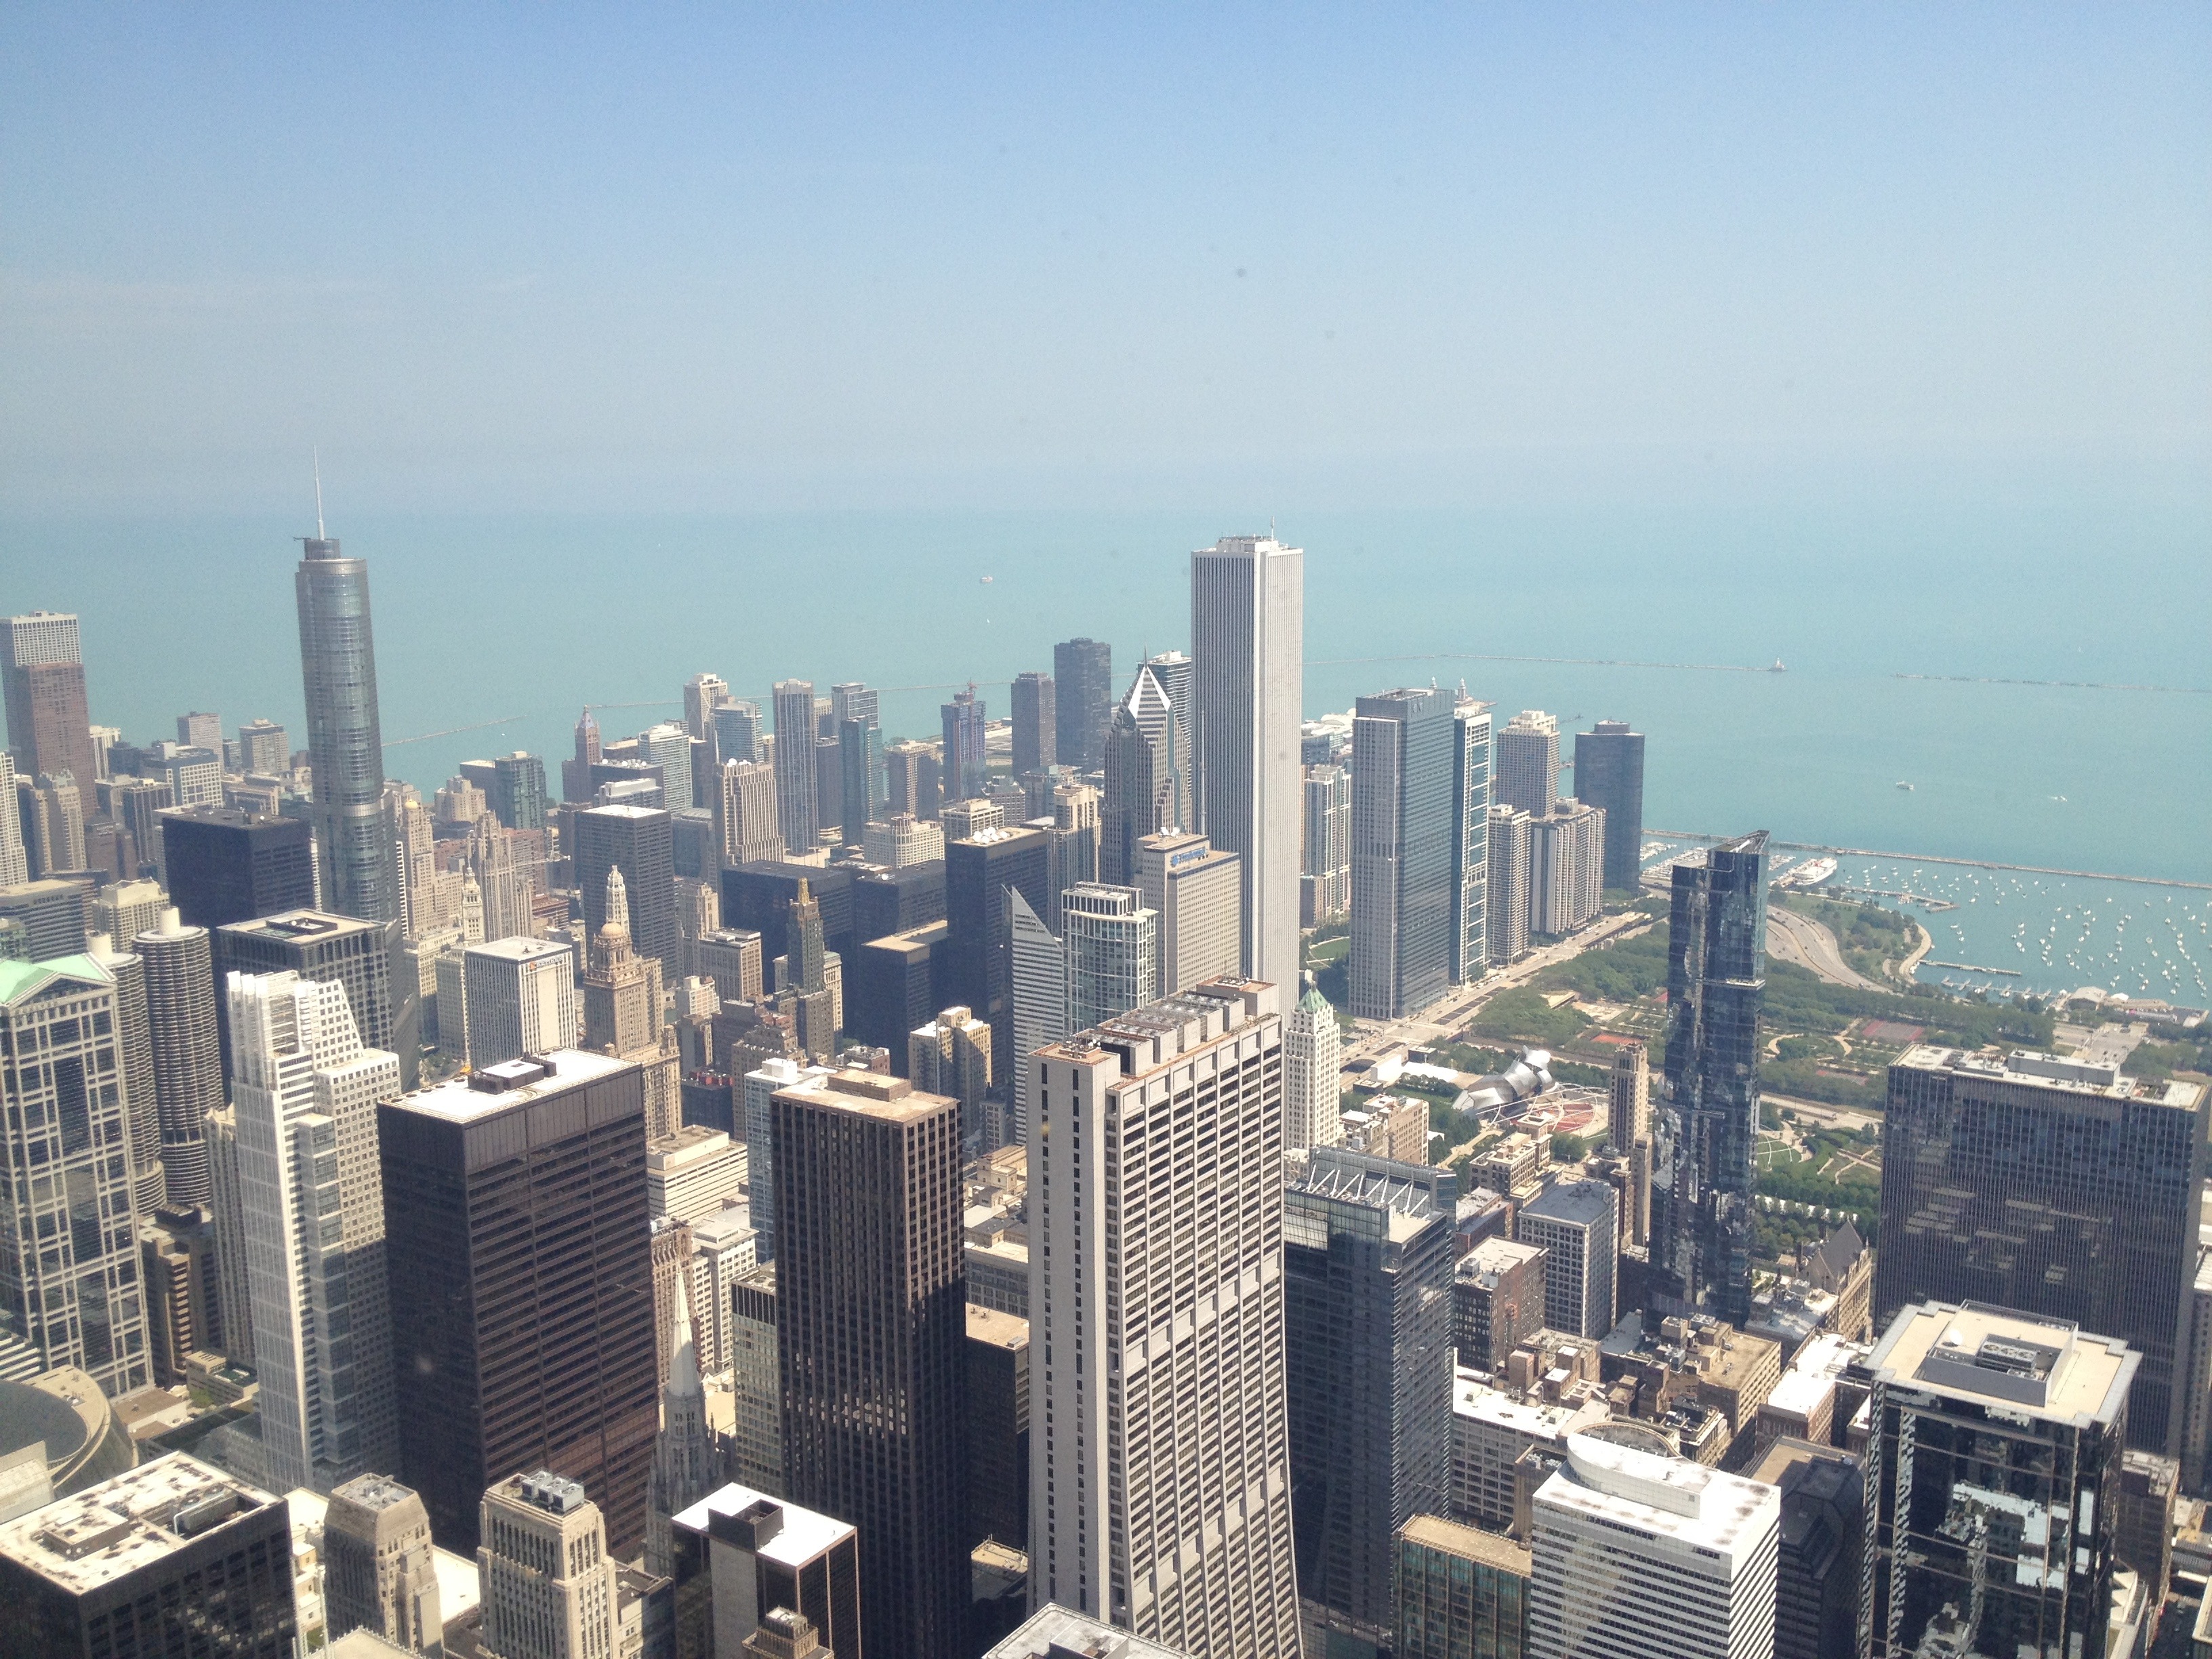
horizon, architecture, skyline, view, building, city, skyscraper, urban, cityscape, downtown, tower, scenic, scenery, landmark, chicago, metropolitan, tower block, buildings, metropolis, neighbourhood, bird's eye view, aerial photography, willis tower, chicago skyline, urban area, residential area, geographical feature, human settlement, atmosphere of earth, metropolitan area